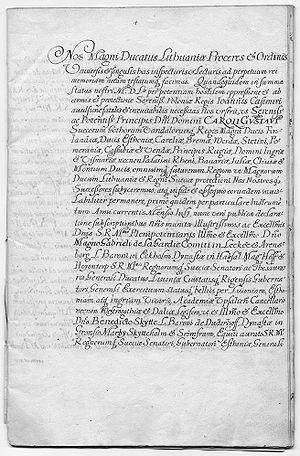
"L'Union de Kėdainiai est un accord entre plusieurs magnats du Grand-Duché de Lituanie et le roi de l'Empire suédois, Charles X Gustave. Il a été signé le 20 octobre 1655 au cours du ""Déluge suédois"", qui fait partie de la Deuxième guerre du Nord. Contrairement au précédent traité de Kėdainiai du 17 août, qui a mis la Lituanie sous la protection suédoise, le but de l'union suédo-lituanienne est de mettre fin à l'union de la Lituanie avec la Pologne, et de mettre en place deux principautés séparées dans le Grand-Duché de Lituanie. L'une d'elles doit être gouvernée par la famille Radziwiłł, tandis que le reste du duché devait rester un protectorat suédois.